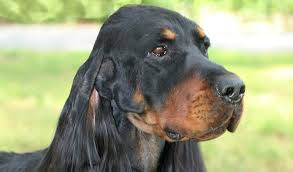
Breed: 228-n000085-Gordon_setter